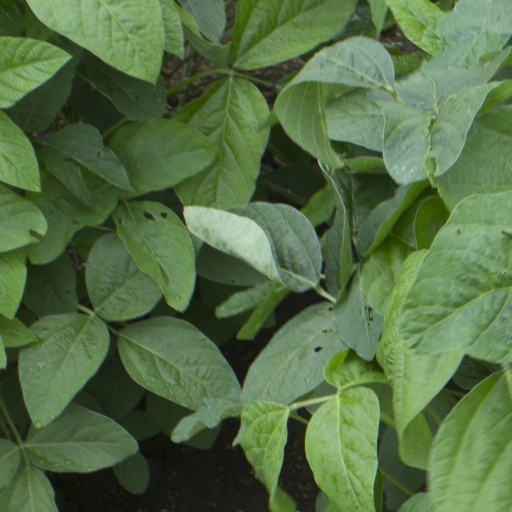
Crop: soybean